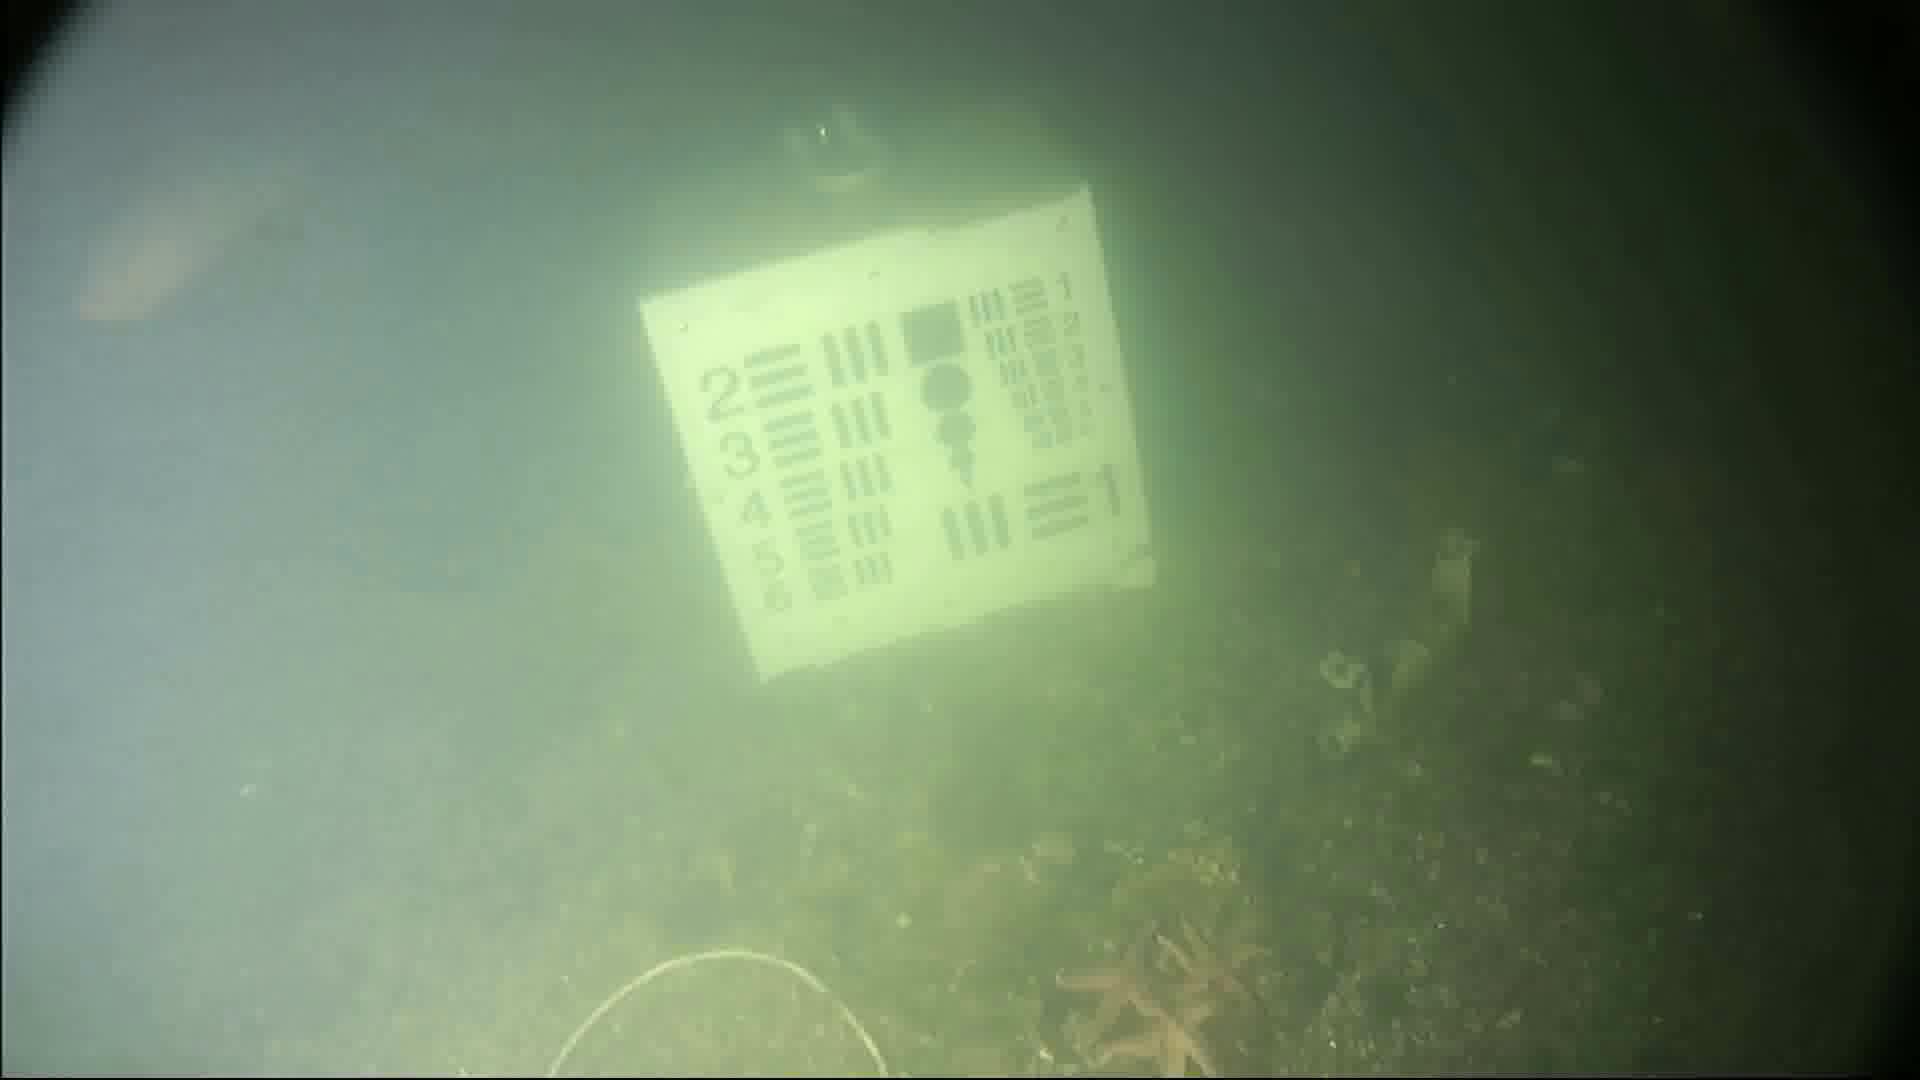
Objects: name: fish
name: starfish
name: crab